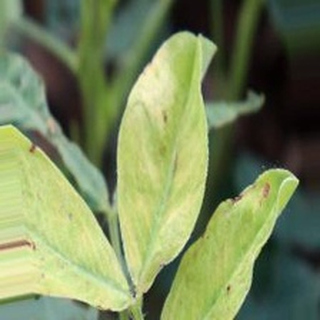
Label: groundnut_nutrition_deficiency